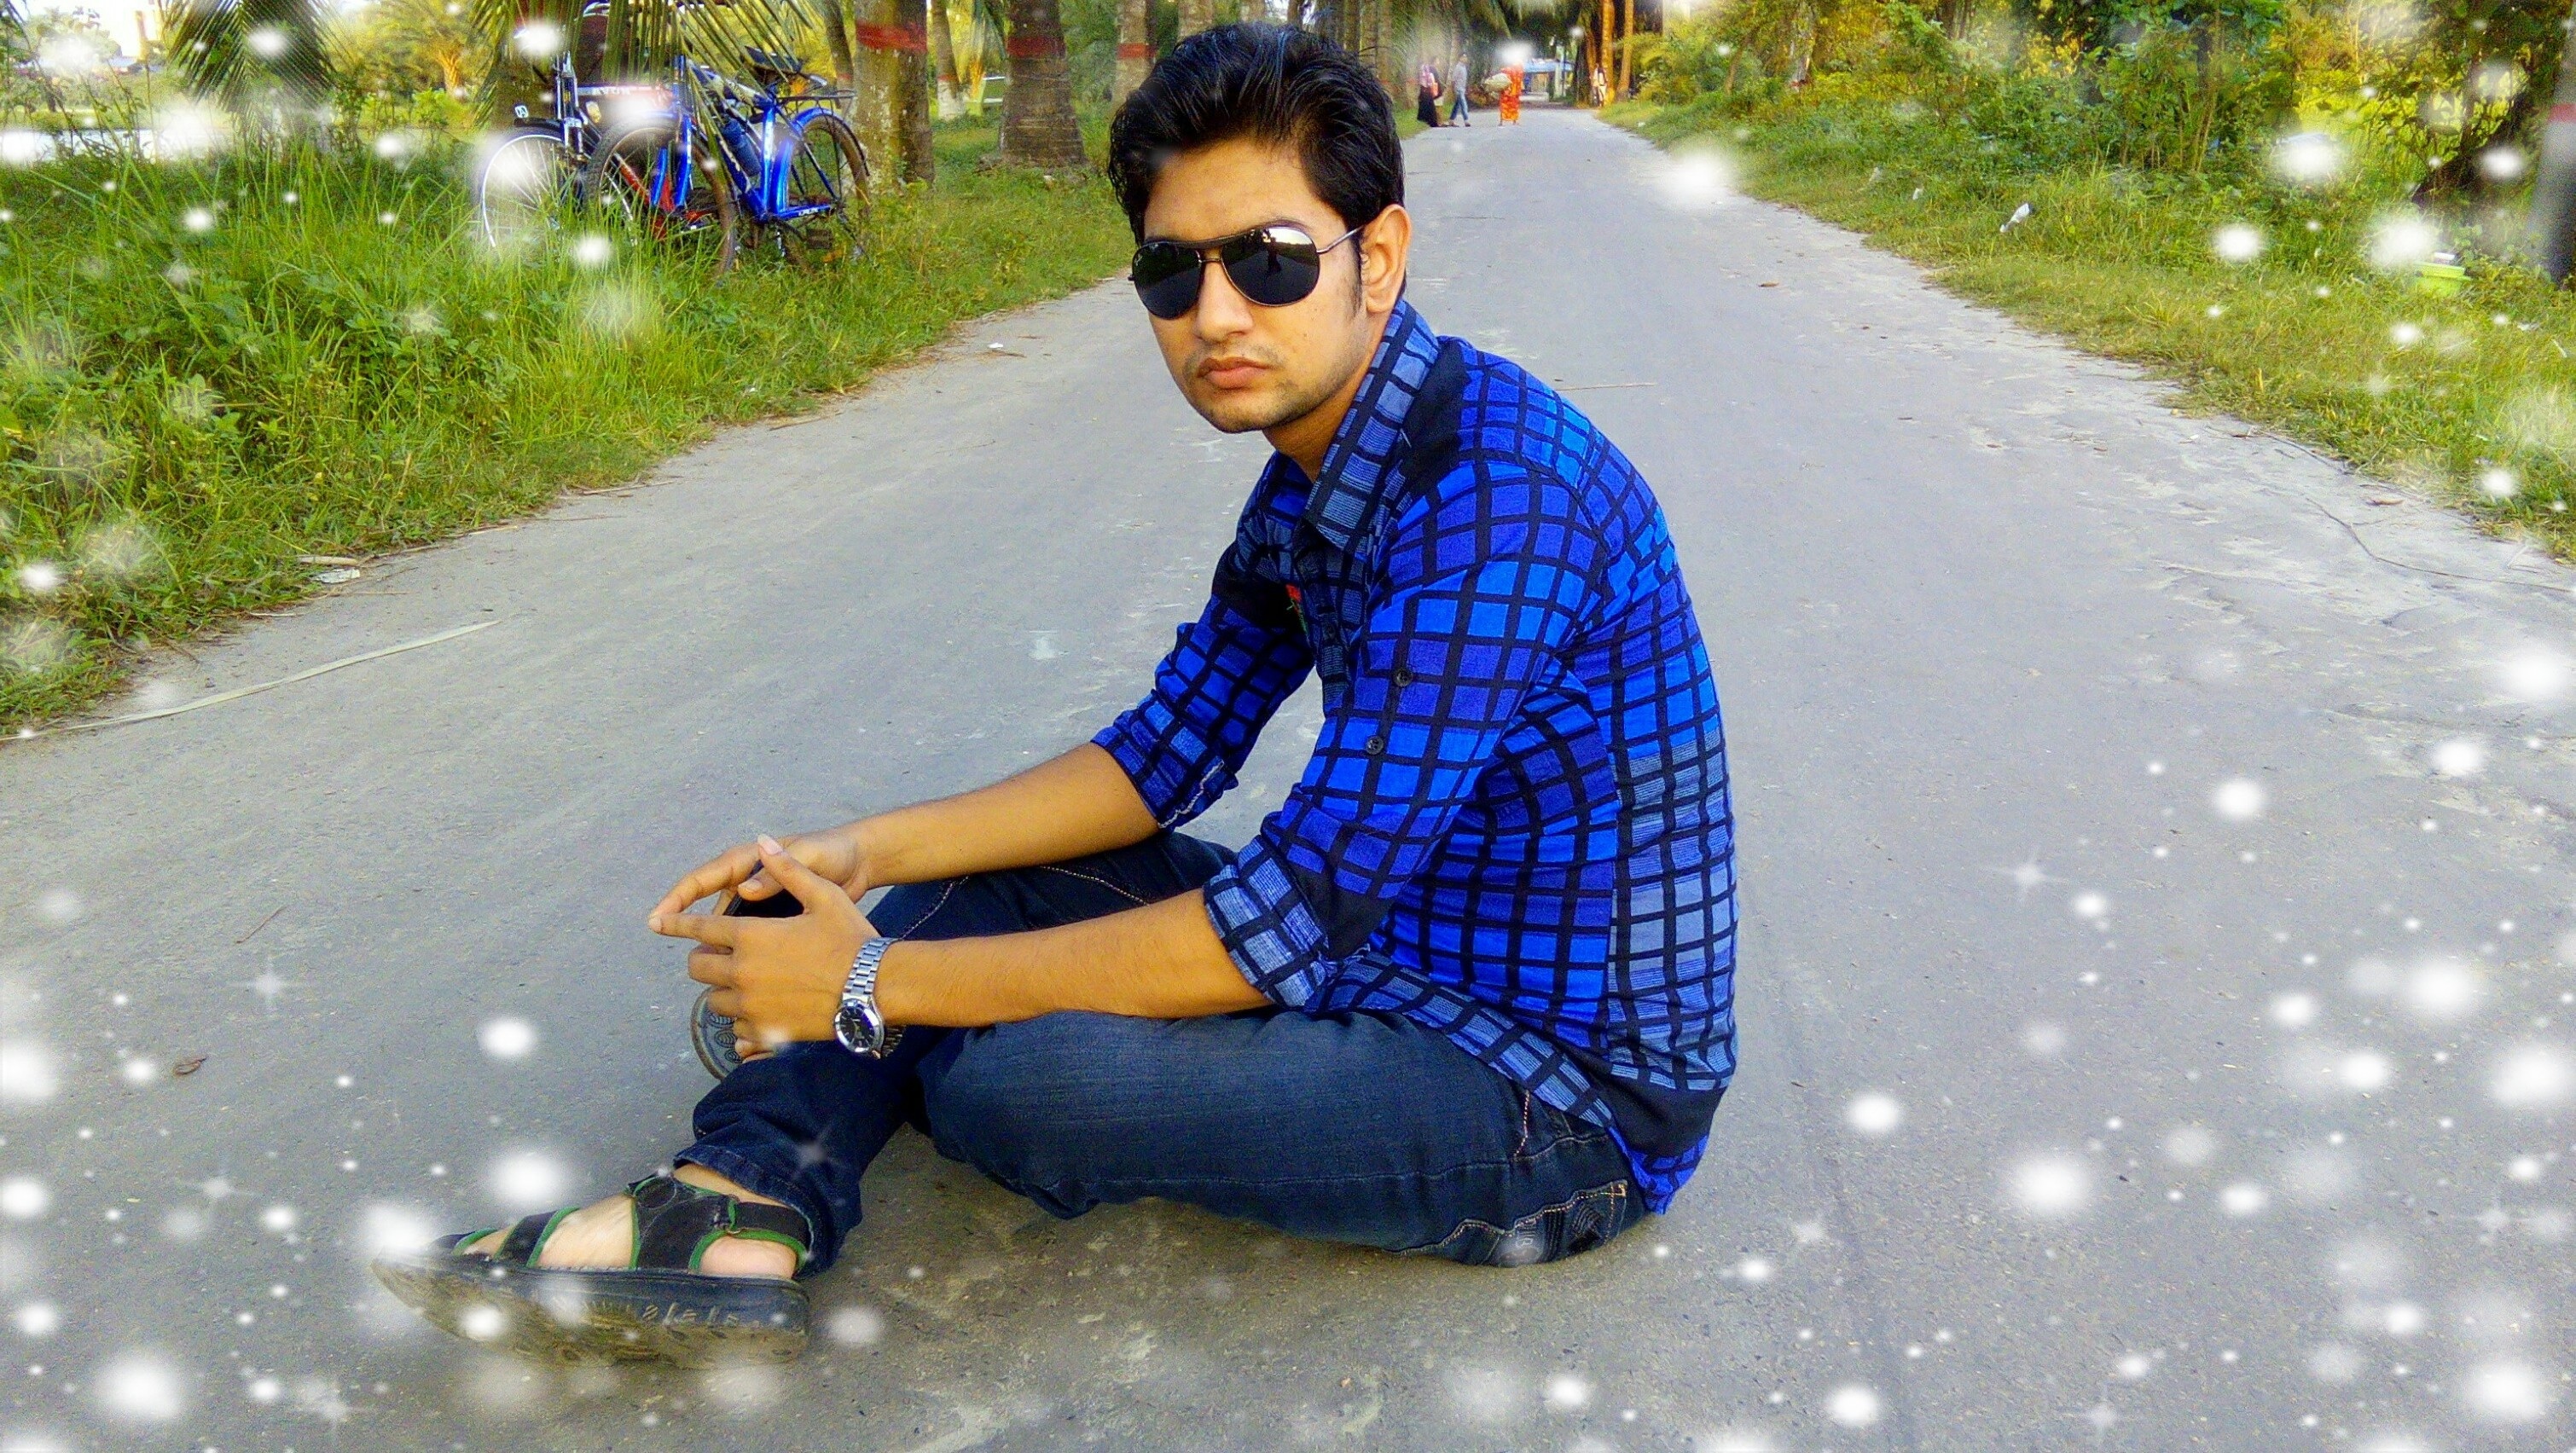
spring, season, footwear, photo shoot